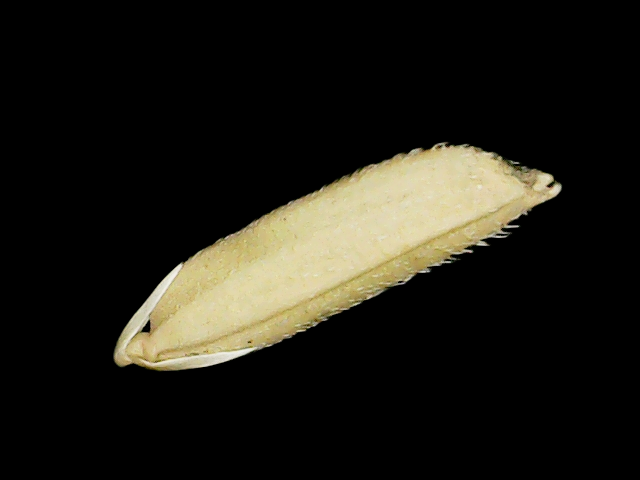
Rice variety: Binadhan26